Edward Hartley

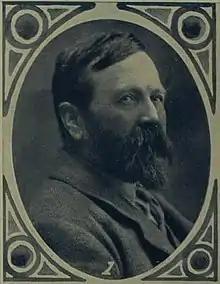
Hartley in 1908

Edward Robertshaw Hartley (25 May 1855 – 18 January 1918) was a British socialist politician.